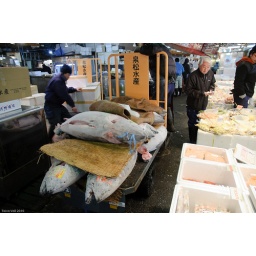
Tsukiji fish market in Tokyo.